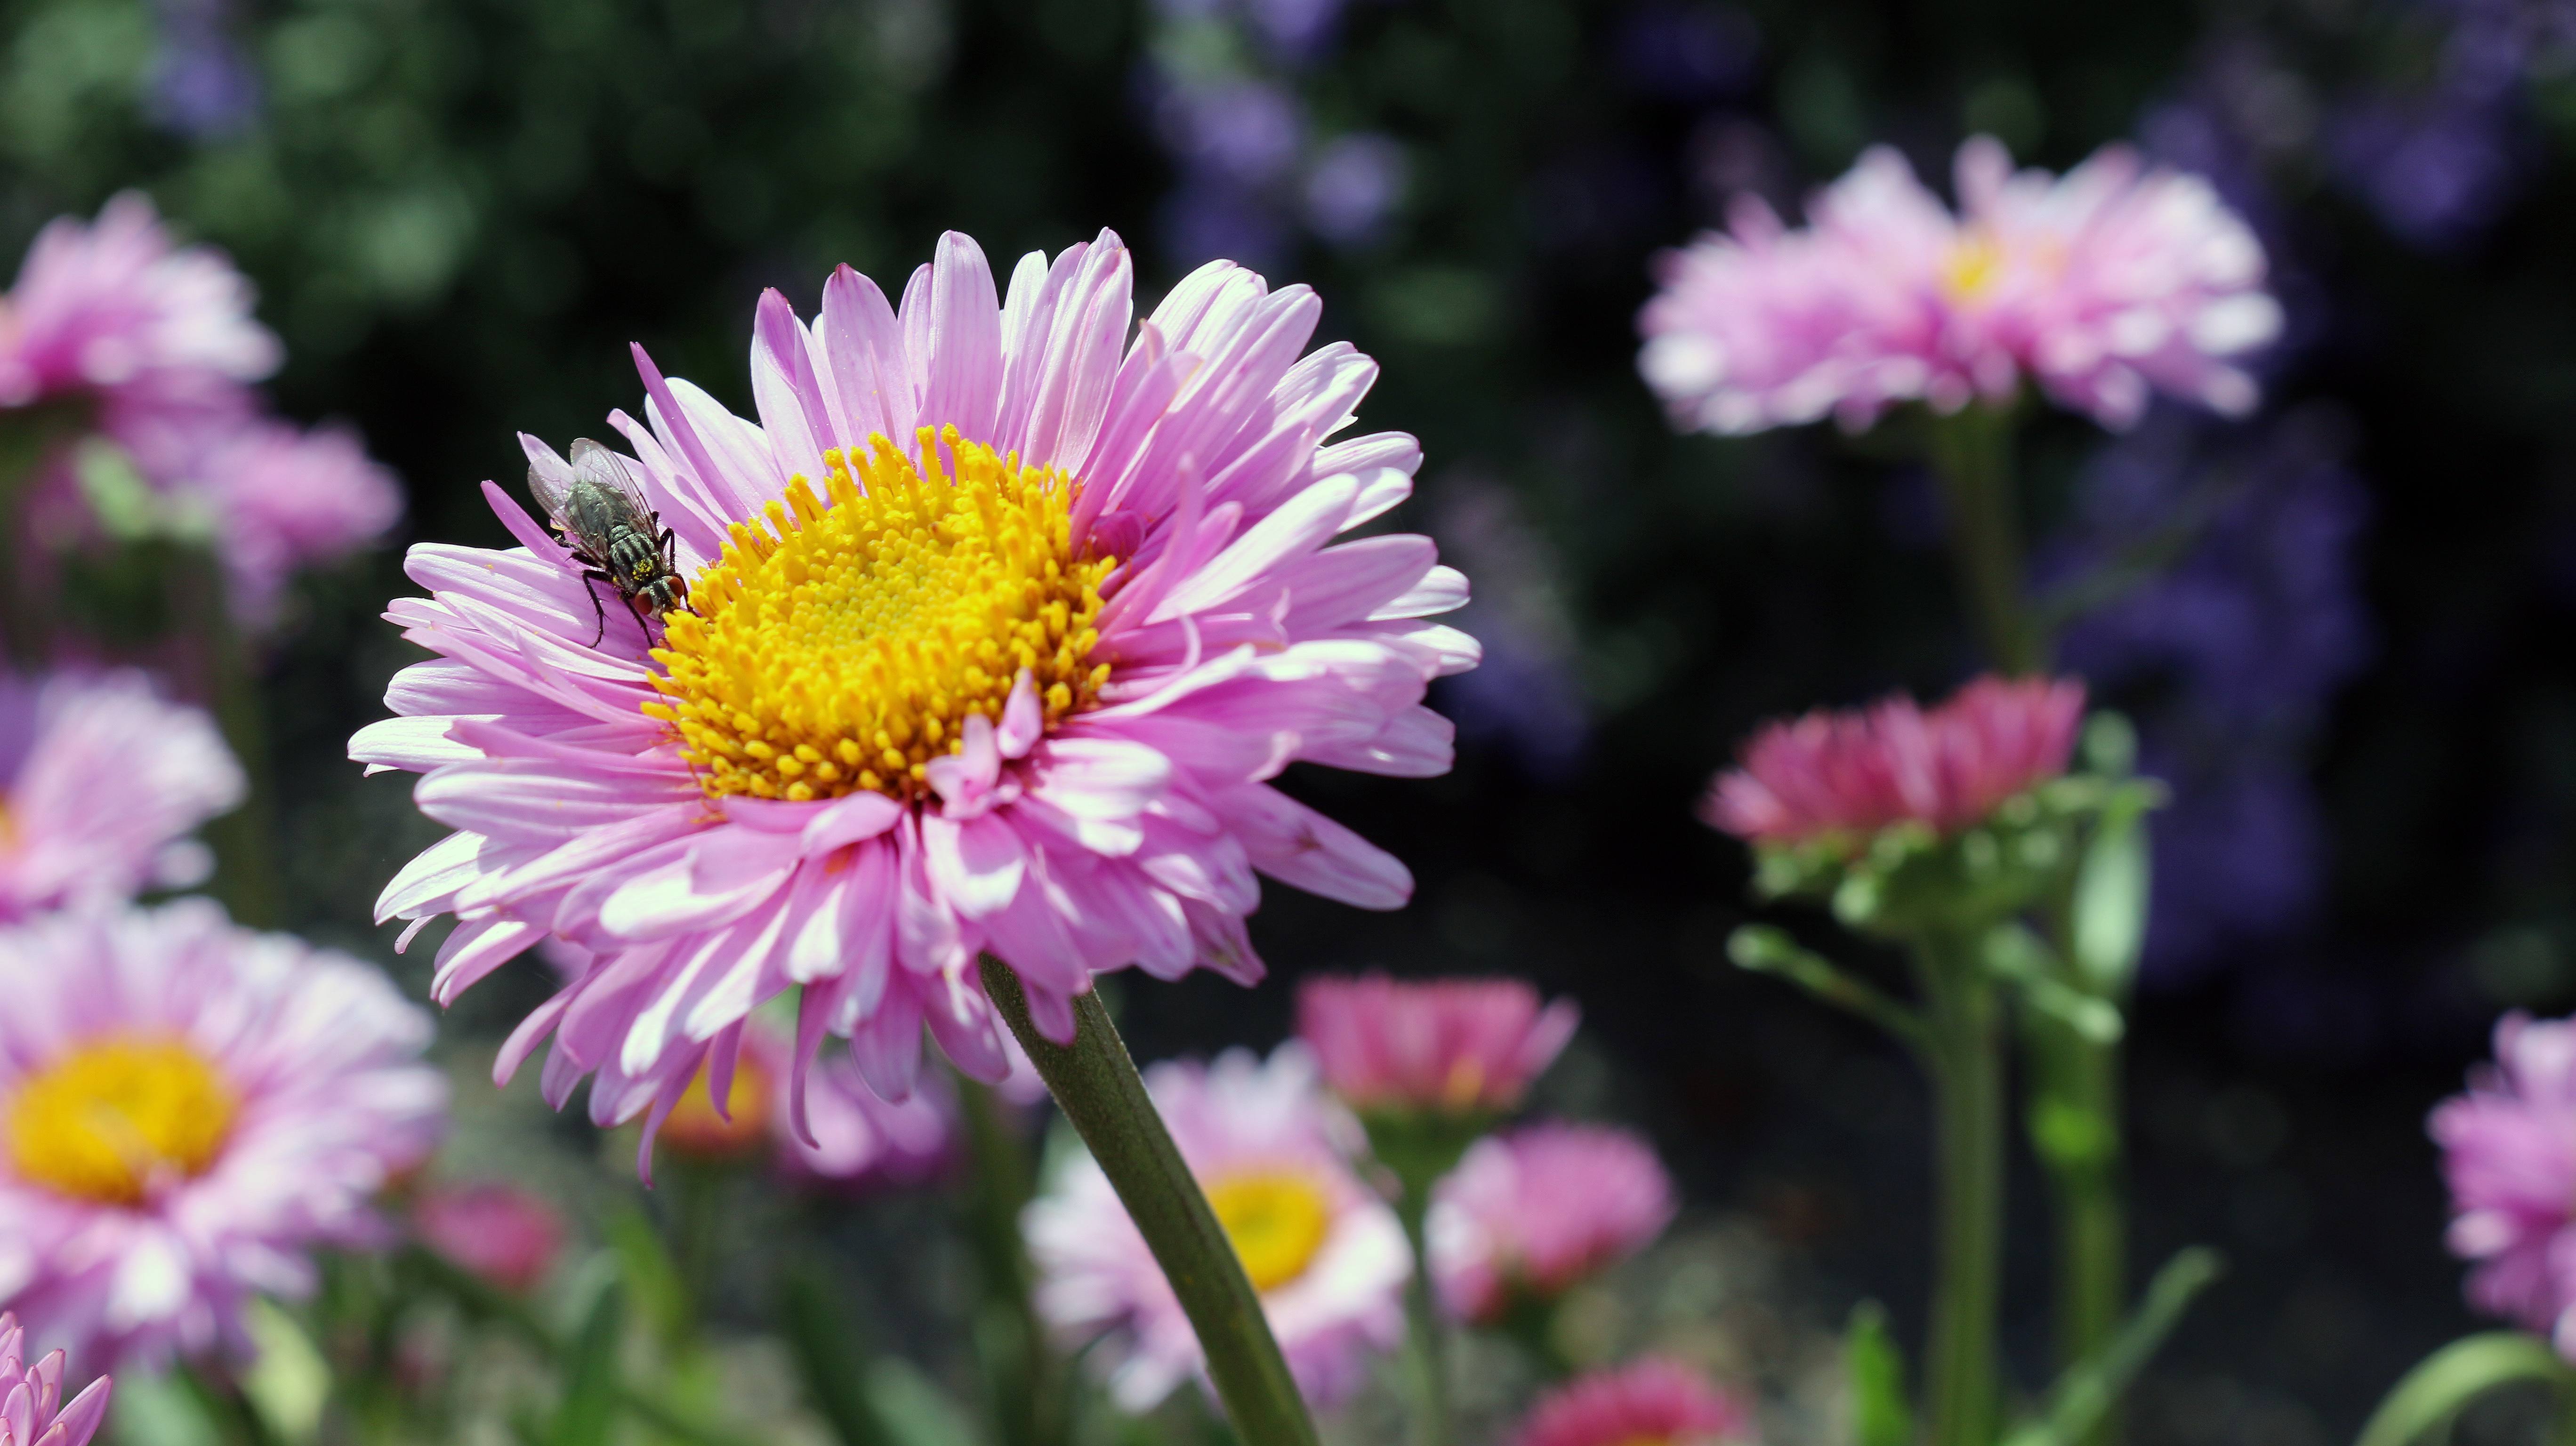
nature, plant, flower, petal, fly, floral, daisy, spring, botany, garden, flora, wildflower, flowers, purple flowers, aster, macro photography, flowering plant, daisy family, annual plant, land plant, marguerite daisy, garden cosmos